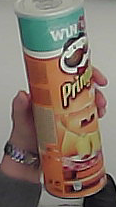
Product: pringles_paprika